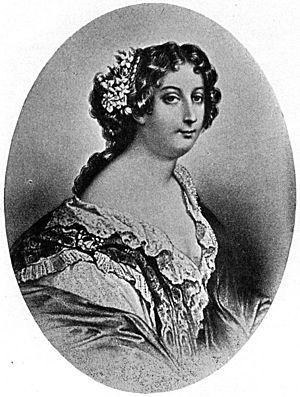
Cette page concerne l’année 1649 du calendrier grégorien.